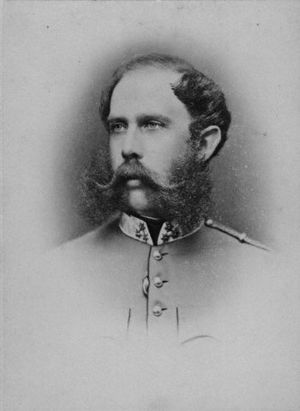
Karl Ludvig af Østrig
Karl Ludwig af Østrig var en østrigsk ærkehertug, der var den tredje søn af Franz Karl af Østrig og Sophie af Bayern. Han var en yngre bror til kejserne Franz Joseph 1. af Østrig-Ungarn og Maximilian 1. af Mexico, far til ærkehertug Franz Ferdinand af Østrig, hvis attentat var med til at udløse Første Verdenskrig, og farfar til Østrigs sidste kejser, Karl 1.